Shirley Jean Rickert

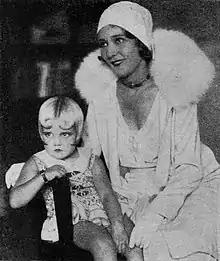
Rickert with Mary Pickford in 1930. </ref>

At 18 months of age, Rickert won a local baby beauty contest, which emboldened her mother to move the family to Hollywood. She made her screen debut at the age of four in the short "How's My Baby" (1930), soon followed by her "Our Gang" debut, "Helping Grandma" in 1931. Rickert's most notable appearances were in the films "Love Business" and "Bargain Day", in which her spit-curls, inspired by those of Ruth Taylor's in "Gentlemen Prefer Blondes", were the centerpiece of her precocious performance.